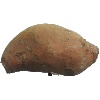
Label: potato_sweet